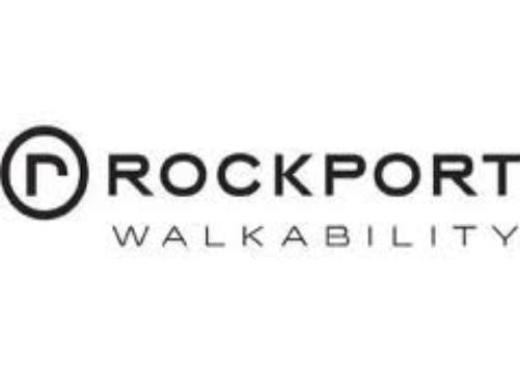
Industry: Clothes